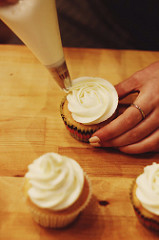
Flower: rose